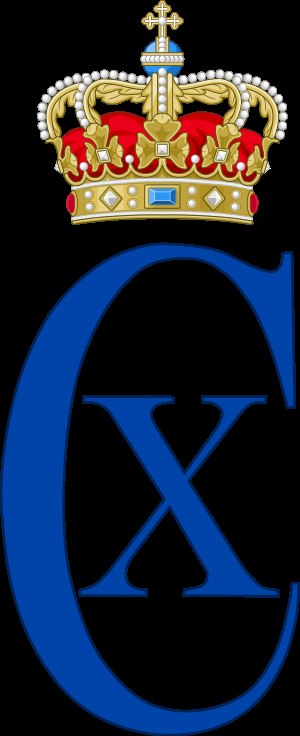
Christian 10. / Titler, prædikater og æresbevisninger
Monogram
Christian 10. var konge af Danmark fra 1912 til 1947 og konge af Island fra 1918 til 1944.